Gall isographic projection

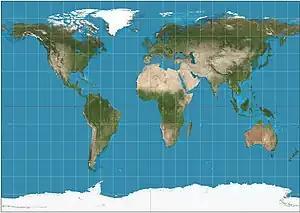
Gall isographic projection. 15° graticule.

Gall isographic projection is a specific instance of equirectangular projection such that its standard parallels are north and south 45°. The projection is named after James Gall, who presented it in 1855.